Felipe Perrone

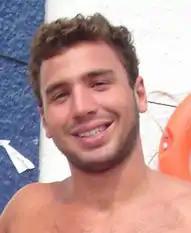

Felipe Perrone Rocha (born 27 February 1986) is a Brazilian-born Spanish former water polo player. Born in Brazil, he competed for Spain from 2003 until 2013, including in the 2008 Summer Olympics and 2012 Summer Olympics. Afterwards he competed for his birth country in the 2016 Summer Olympics, as Brazil earned its first qualifying spot in 32 years as hosts. He helped Spanish water polo club CN Atlètic-Barceloneta win the LEN Champions League in 2013–14 season. His brother Ricardo Perrone also competed for Spain in water polo.